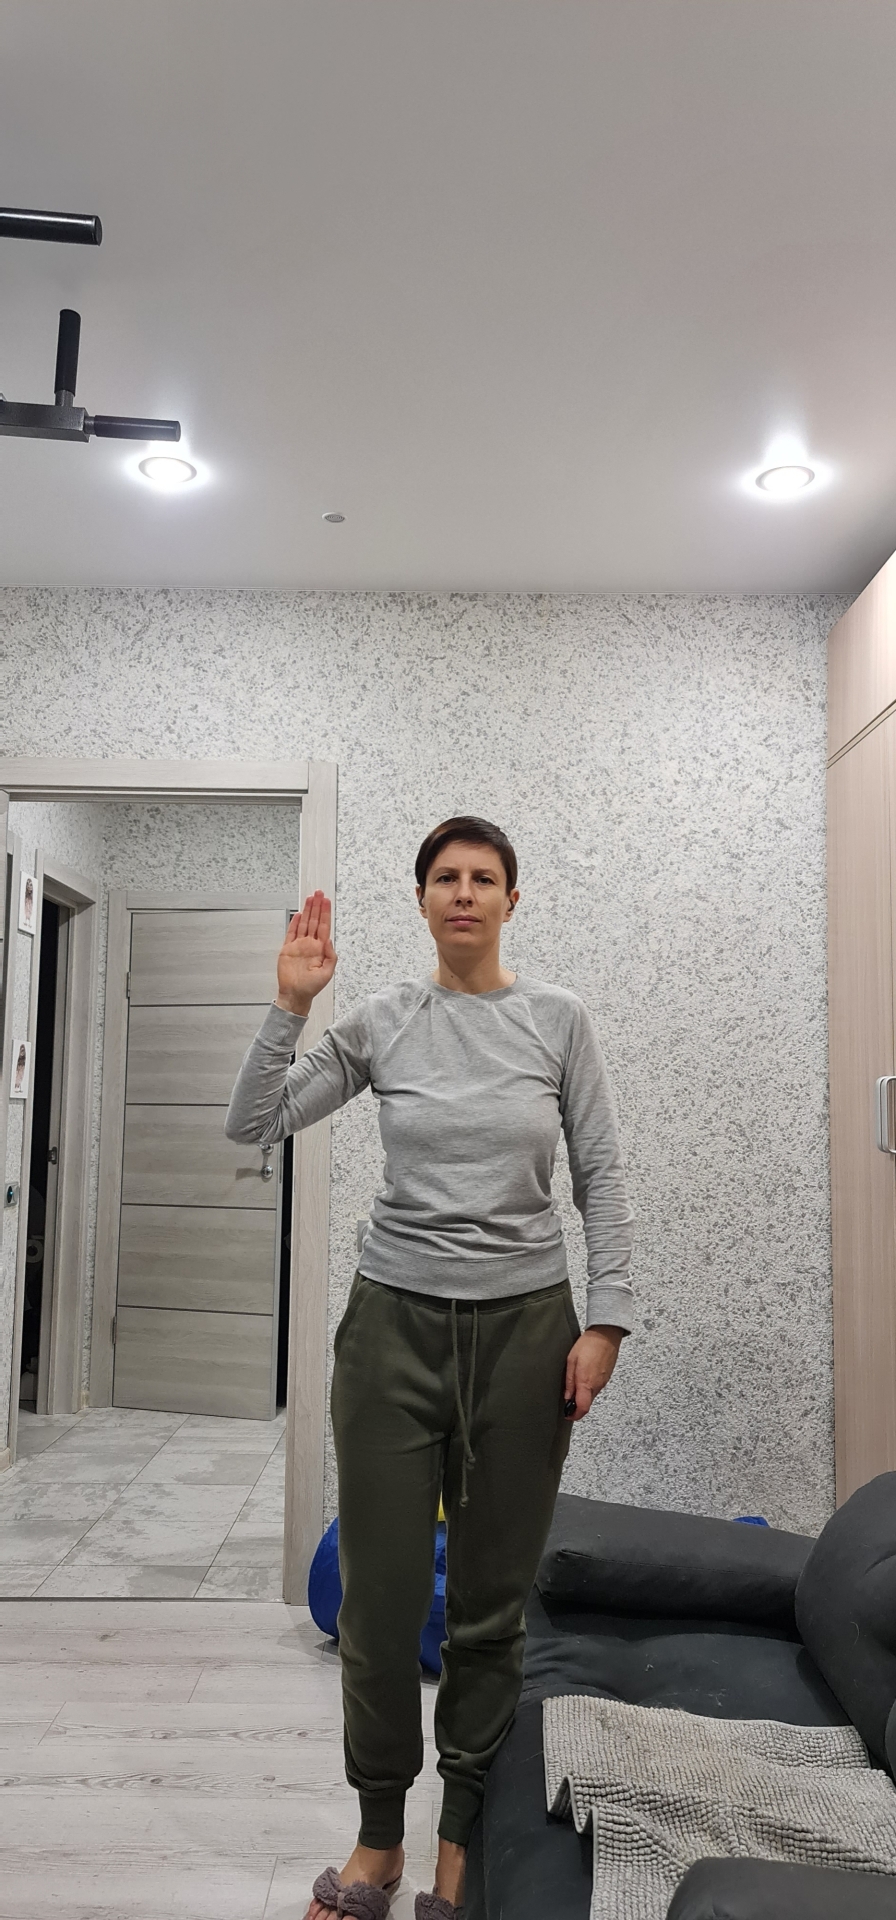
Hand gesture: stop